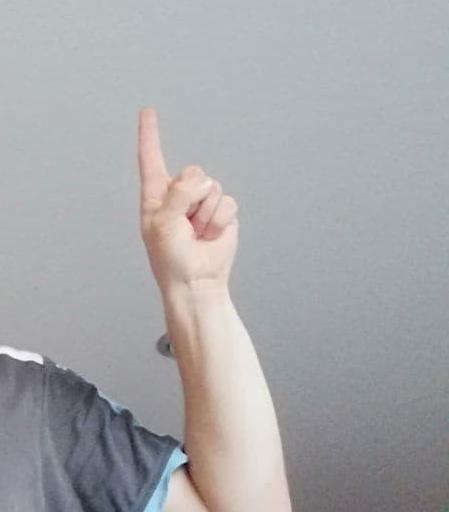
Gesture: one